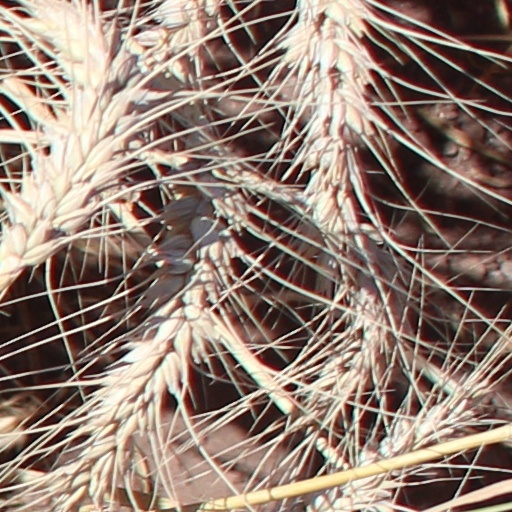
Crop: wheat